Fairchild AU-23 Peacemaker

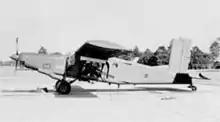
Fairchild AU-23A Peacemaker at Eglin AFB, Florida in 1972

The combat evaluation, PAVE COIN, was done in June and July 1971. The AU-23A was tested for eight possible missions: armed escort of helicopters, close air support, hamlet defense, STOL airlift and resupply, armed reconnaissance, border surveillance, forward air control, and counter infiltration. USAF crews flew 73 missions (94 sorties) and RVNAF crews flew 68 missions (85 sorties). Several types of weapons were test dropped/fired including 2.75-inch (70 mm) rockets (explosive and smoke), CBU-14 cluster bombs, MK 6 Mod 3 flares, and MK 81, -82, and -106 practice bombs. More than 8,000 rounds of 20mm ammunition were fired, both high explosive incendiary and target practice tracer types. Several problems were discovered during the PAVE COIN program, the most serious was the extreme vulnerability of the aircraft to all but the lightest antiaircraft fire (below 12.7mm). Despite the problems, the USAF continued with the development program and ordered 15 AU-23As for further testing.